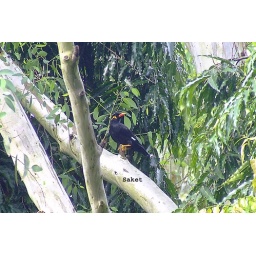
Saw 4/5 of these birds for just one evening near my home in Hasimara, Dooars, West Bengal